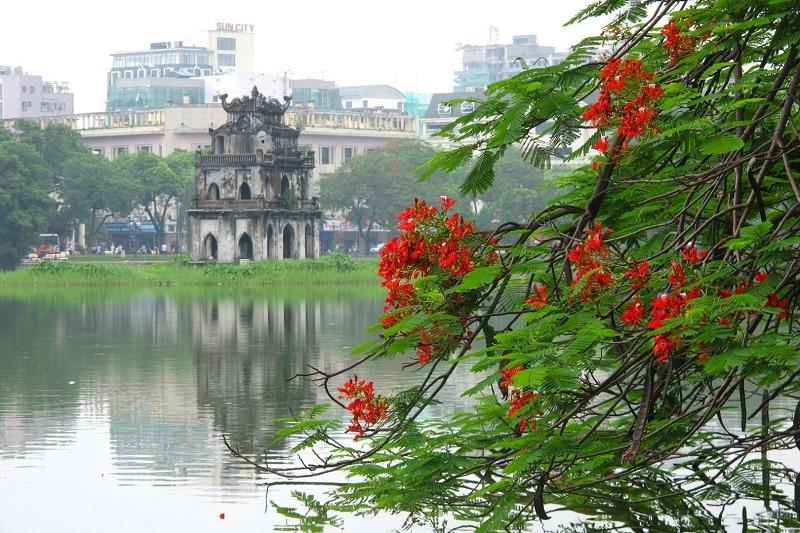
cây phượng được trồng ngay bên hồ nước